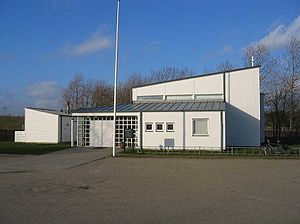
Hvinningdal Kirke
Hvinningdal Kirke - indgang
Hvinnigdal Kirke, Balle Sogn, Hids Herred, Viborg Amt, Danmark
Hvinningdal Kirke i Hvinningdal er tegnet af arkitektfirmaet Årstiderne i Silkeborg og blev indviet i 1995.